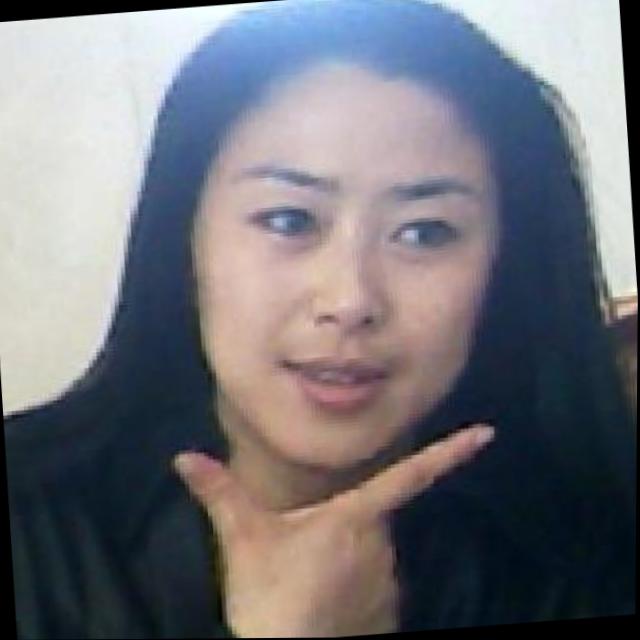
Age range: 21-44